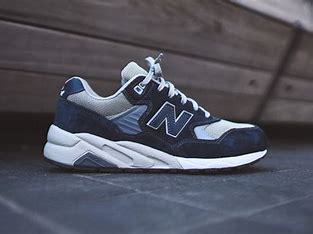
Brand: New
Model: Balance New Balance 580